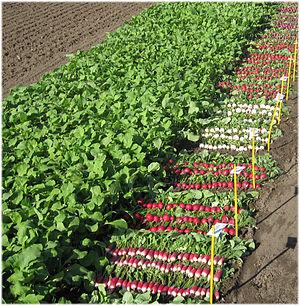
diverses variétés de radis
Le radis cultivé, Raphanus sativus est une plante potagère annuelle ou bisannuelle de la famille des Brassicacées, principalement cultivée pour son hypocotyle charnu, souvent consommé cru, comme légume.